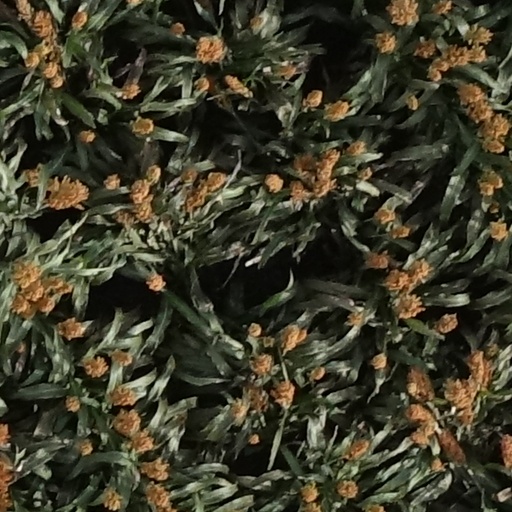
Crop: sorghum